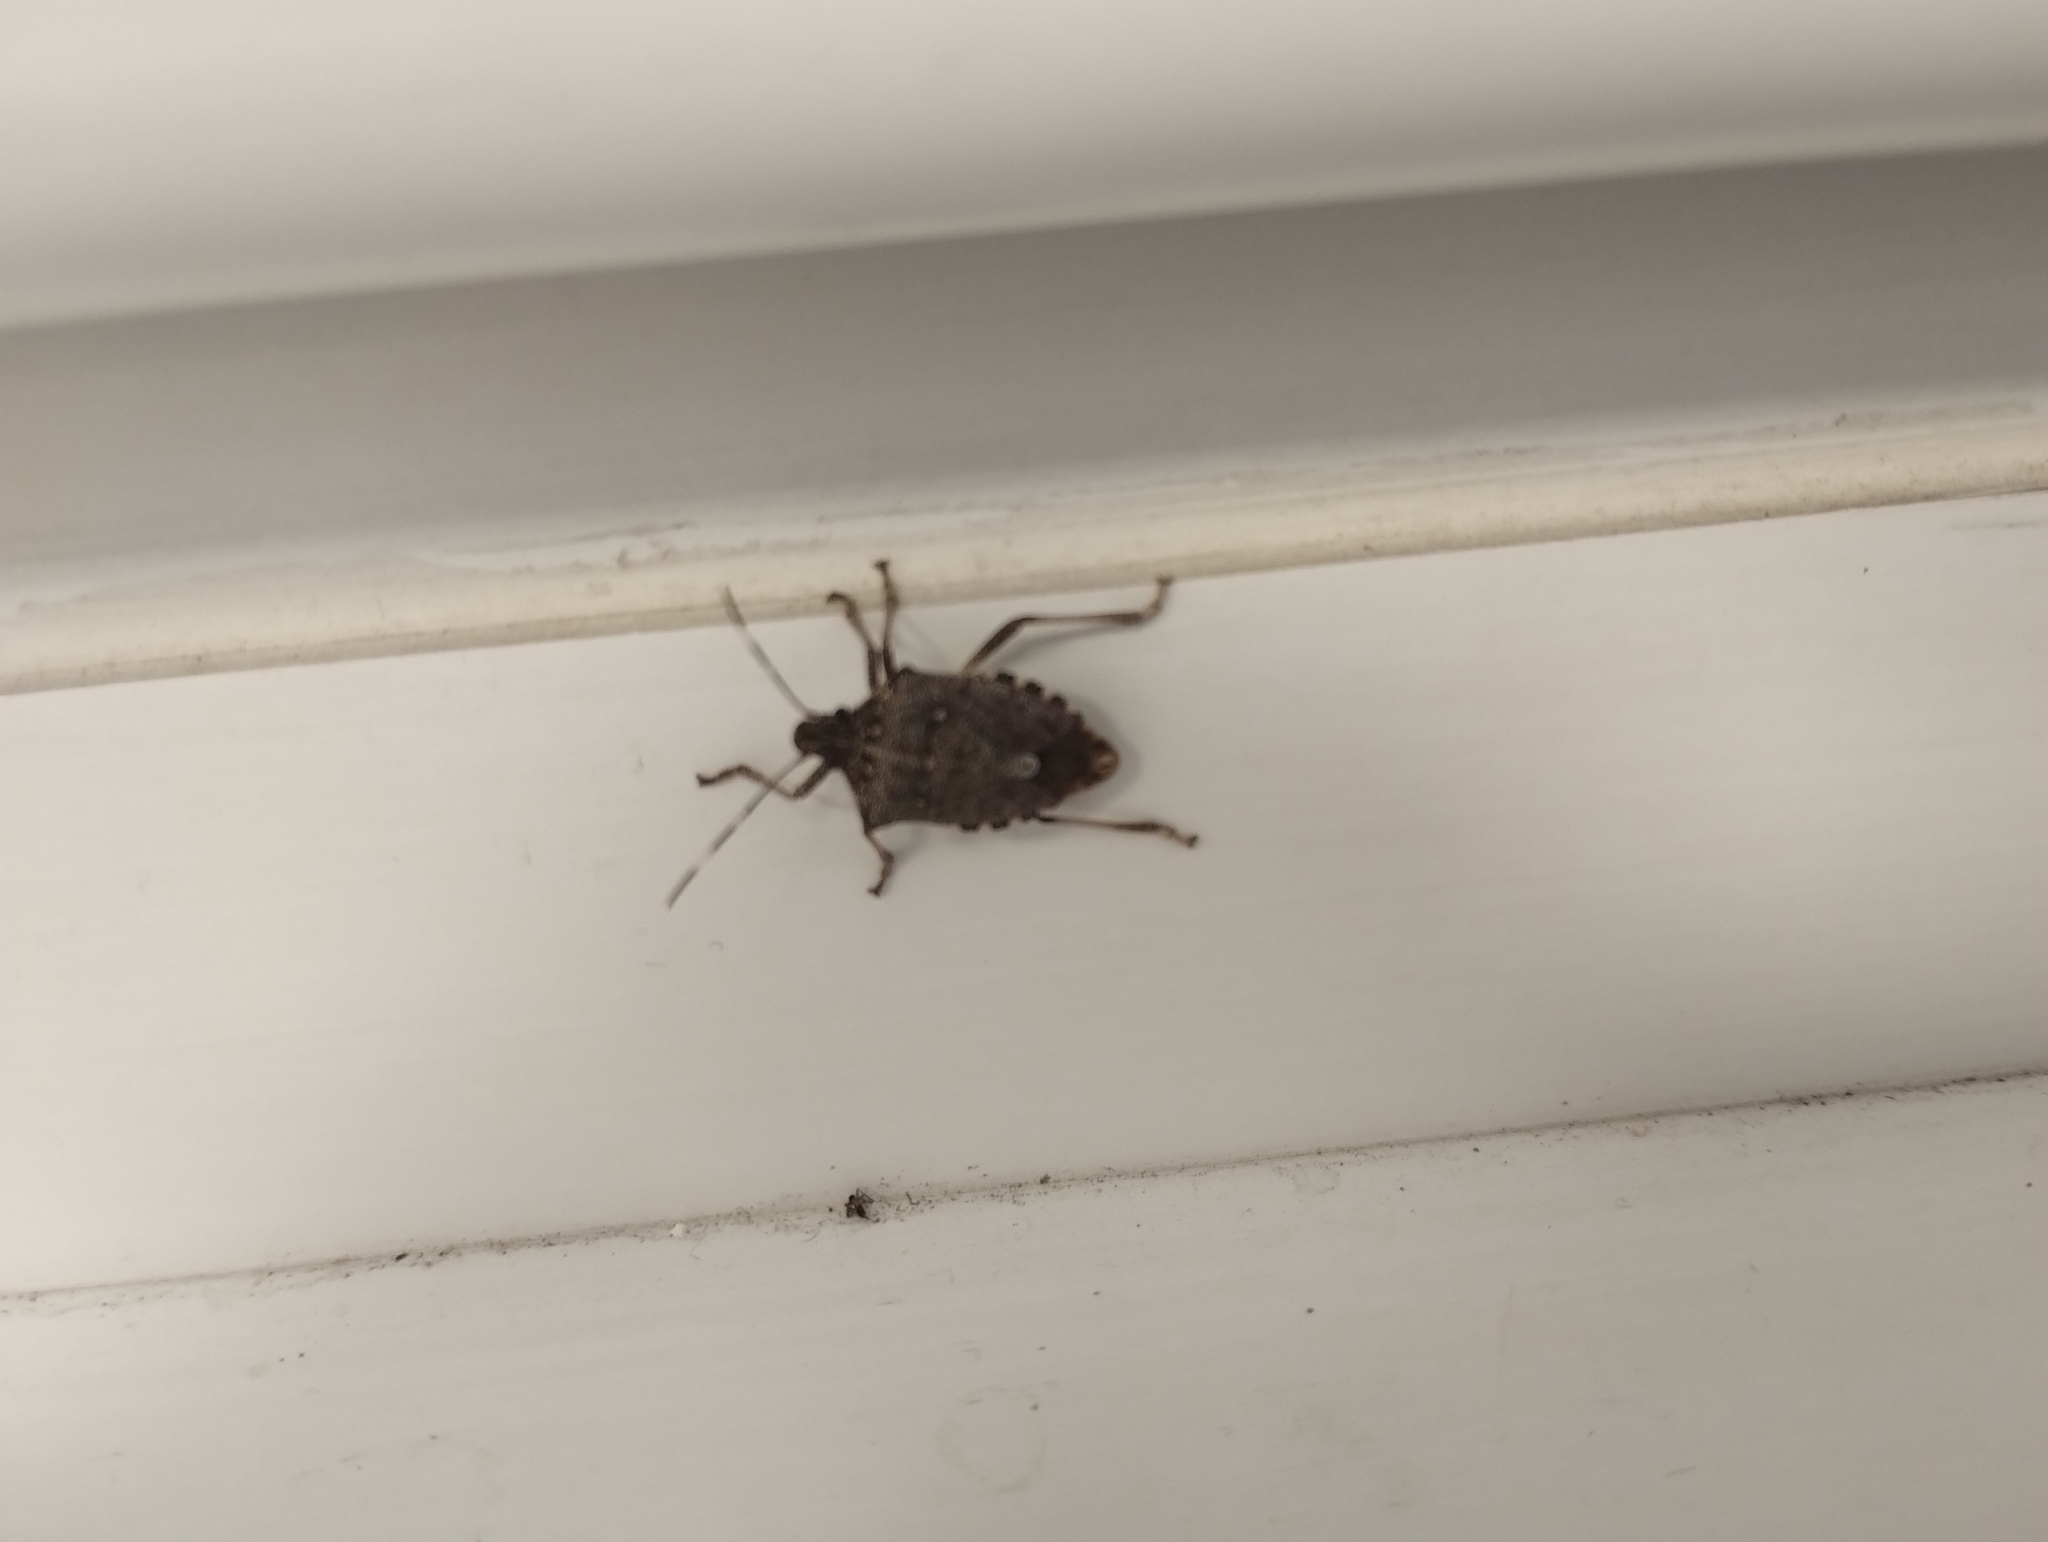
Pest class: stink_bug